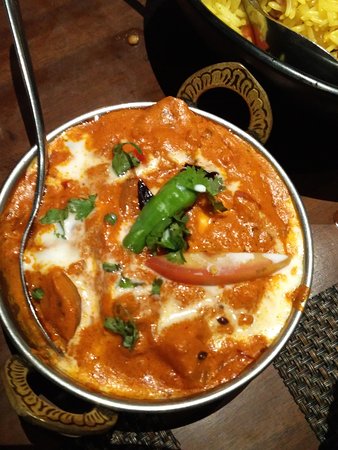
Dish: kadai_paneer